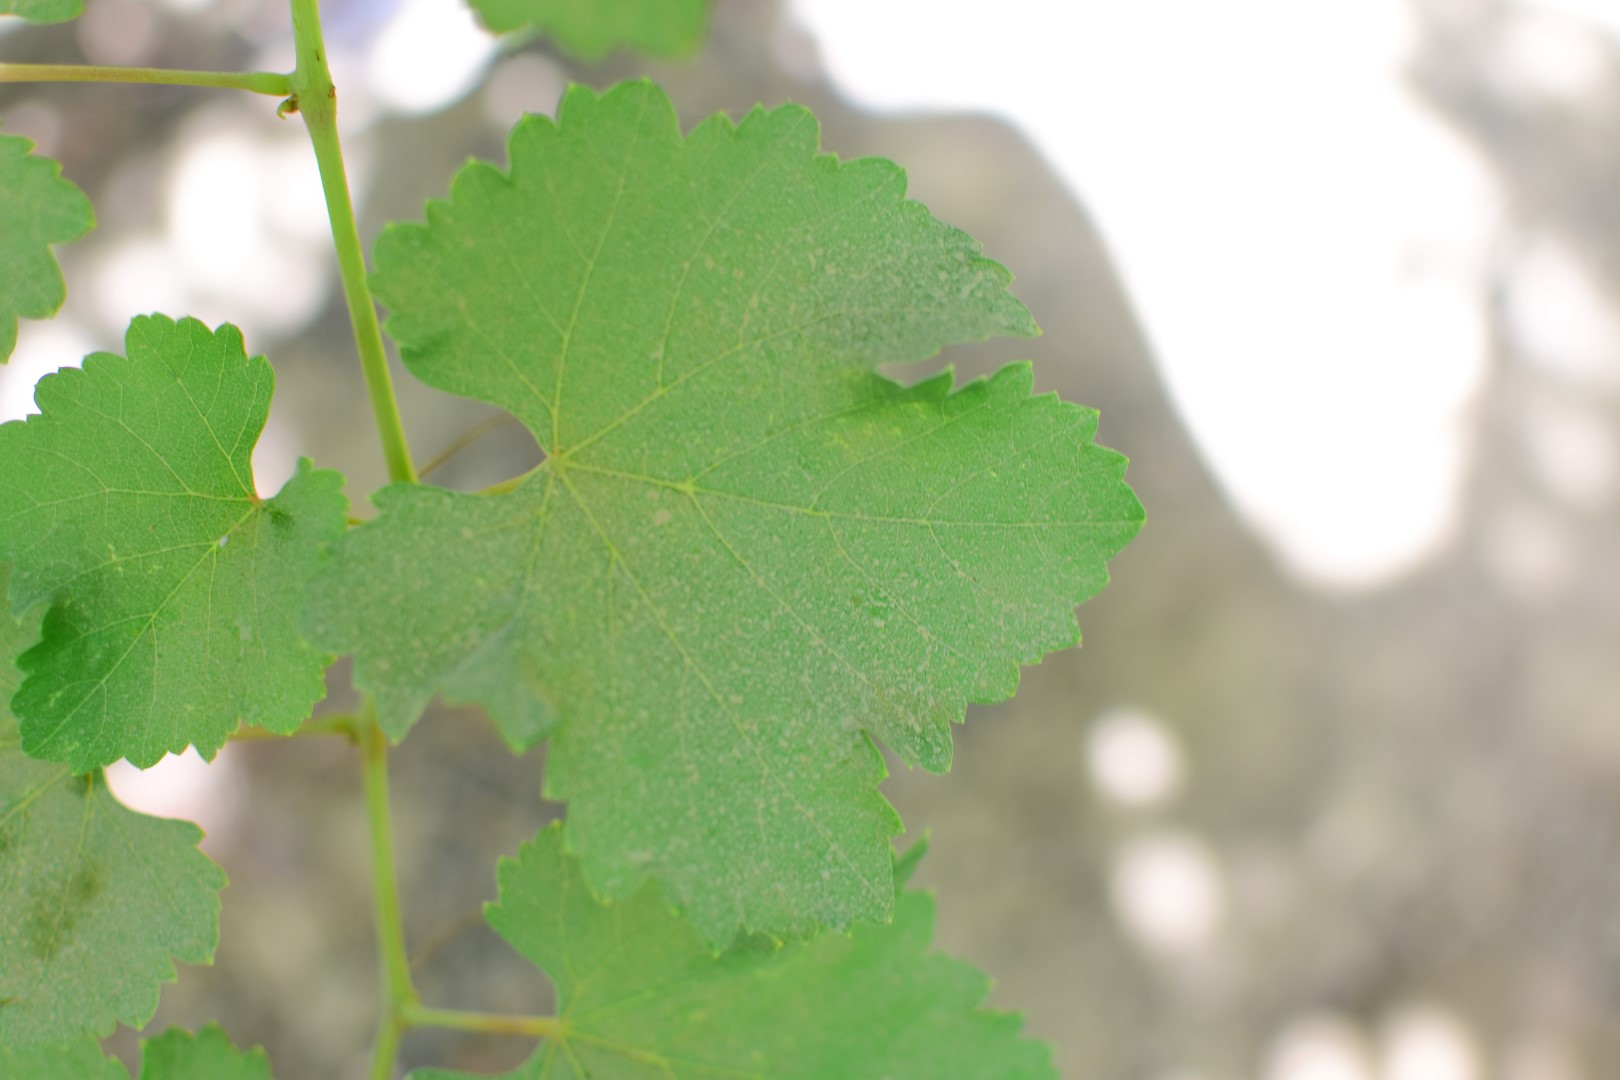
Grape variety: Frinsi